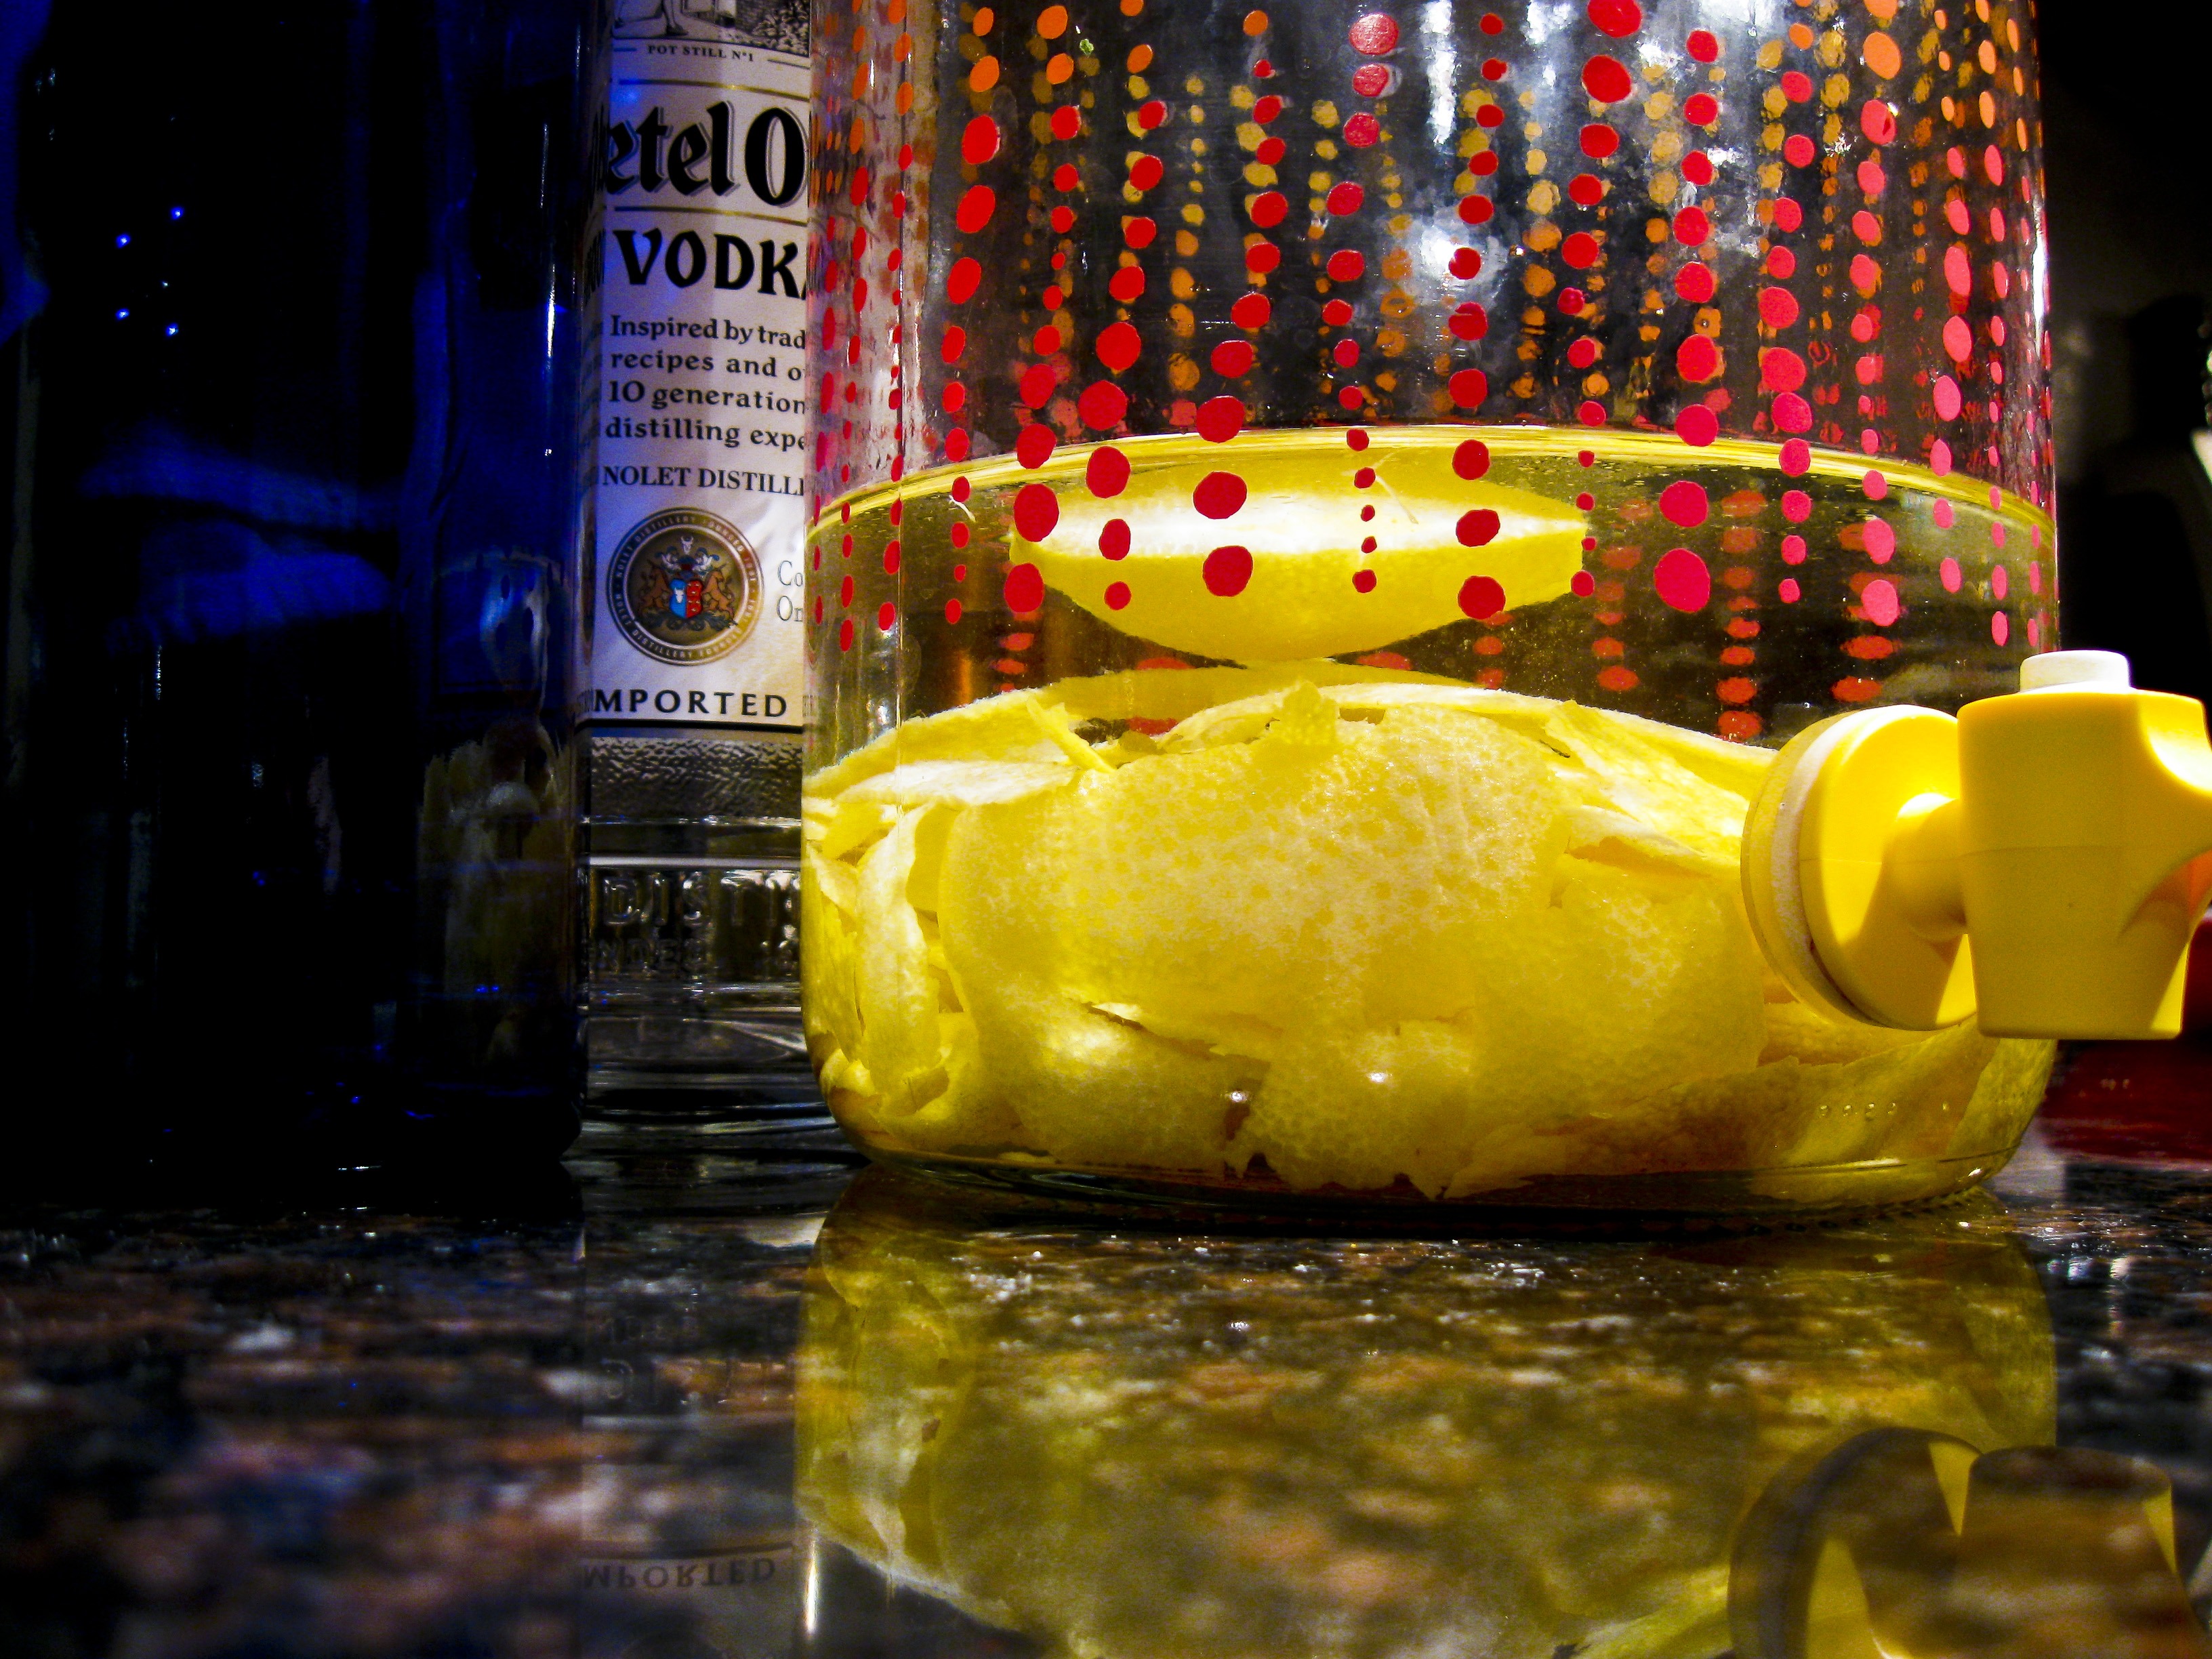
liquid, night, glass, bar, food, color, beverage, drink, yellow, lemon, alcohol, liquor, alcoholic, spirit, vodka, limoncello, lemon cello